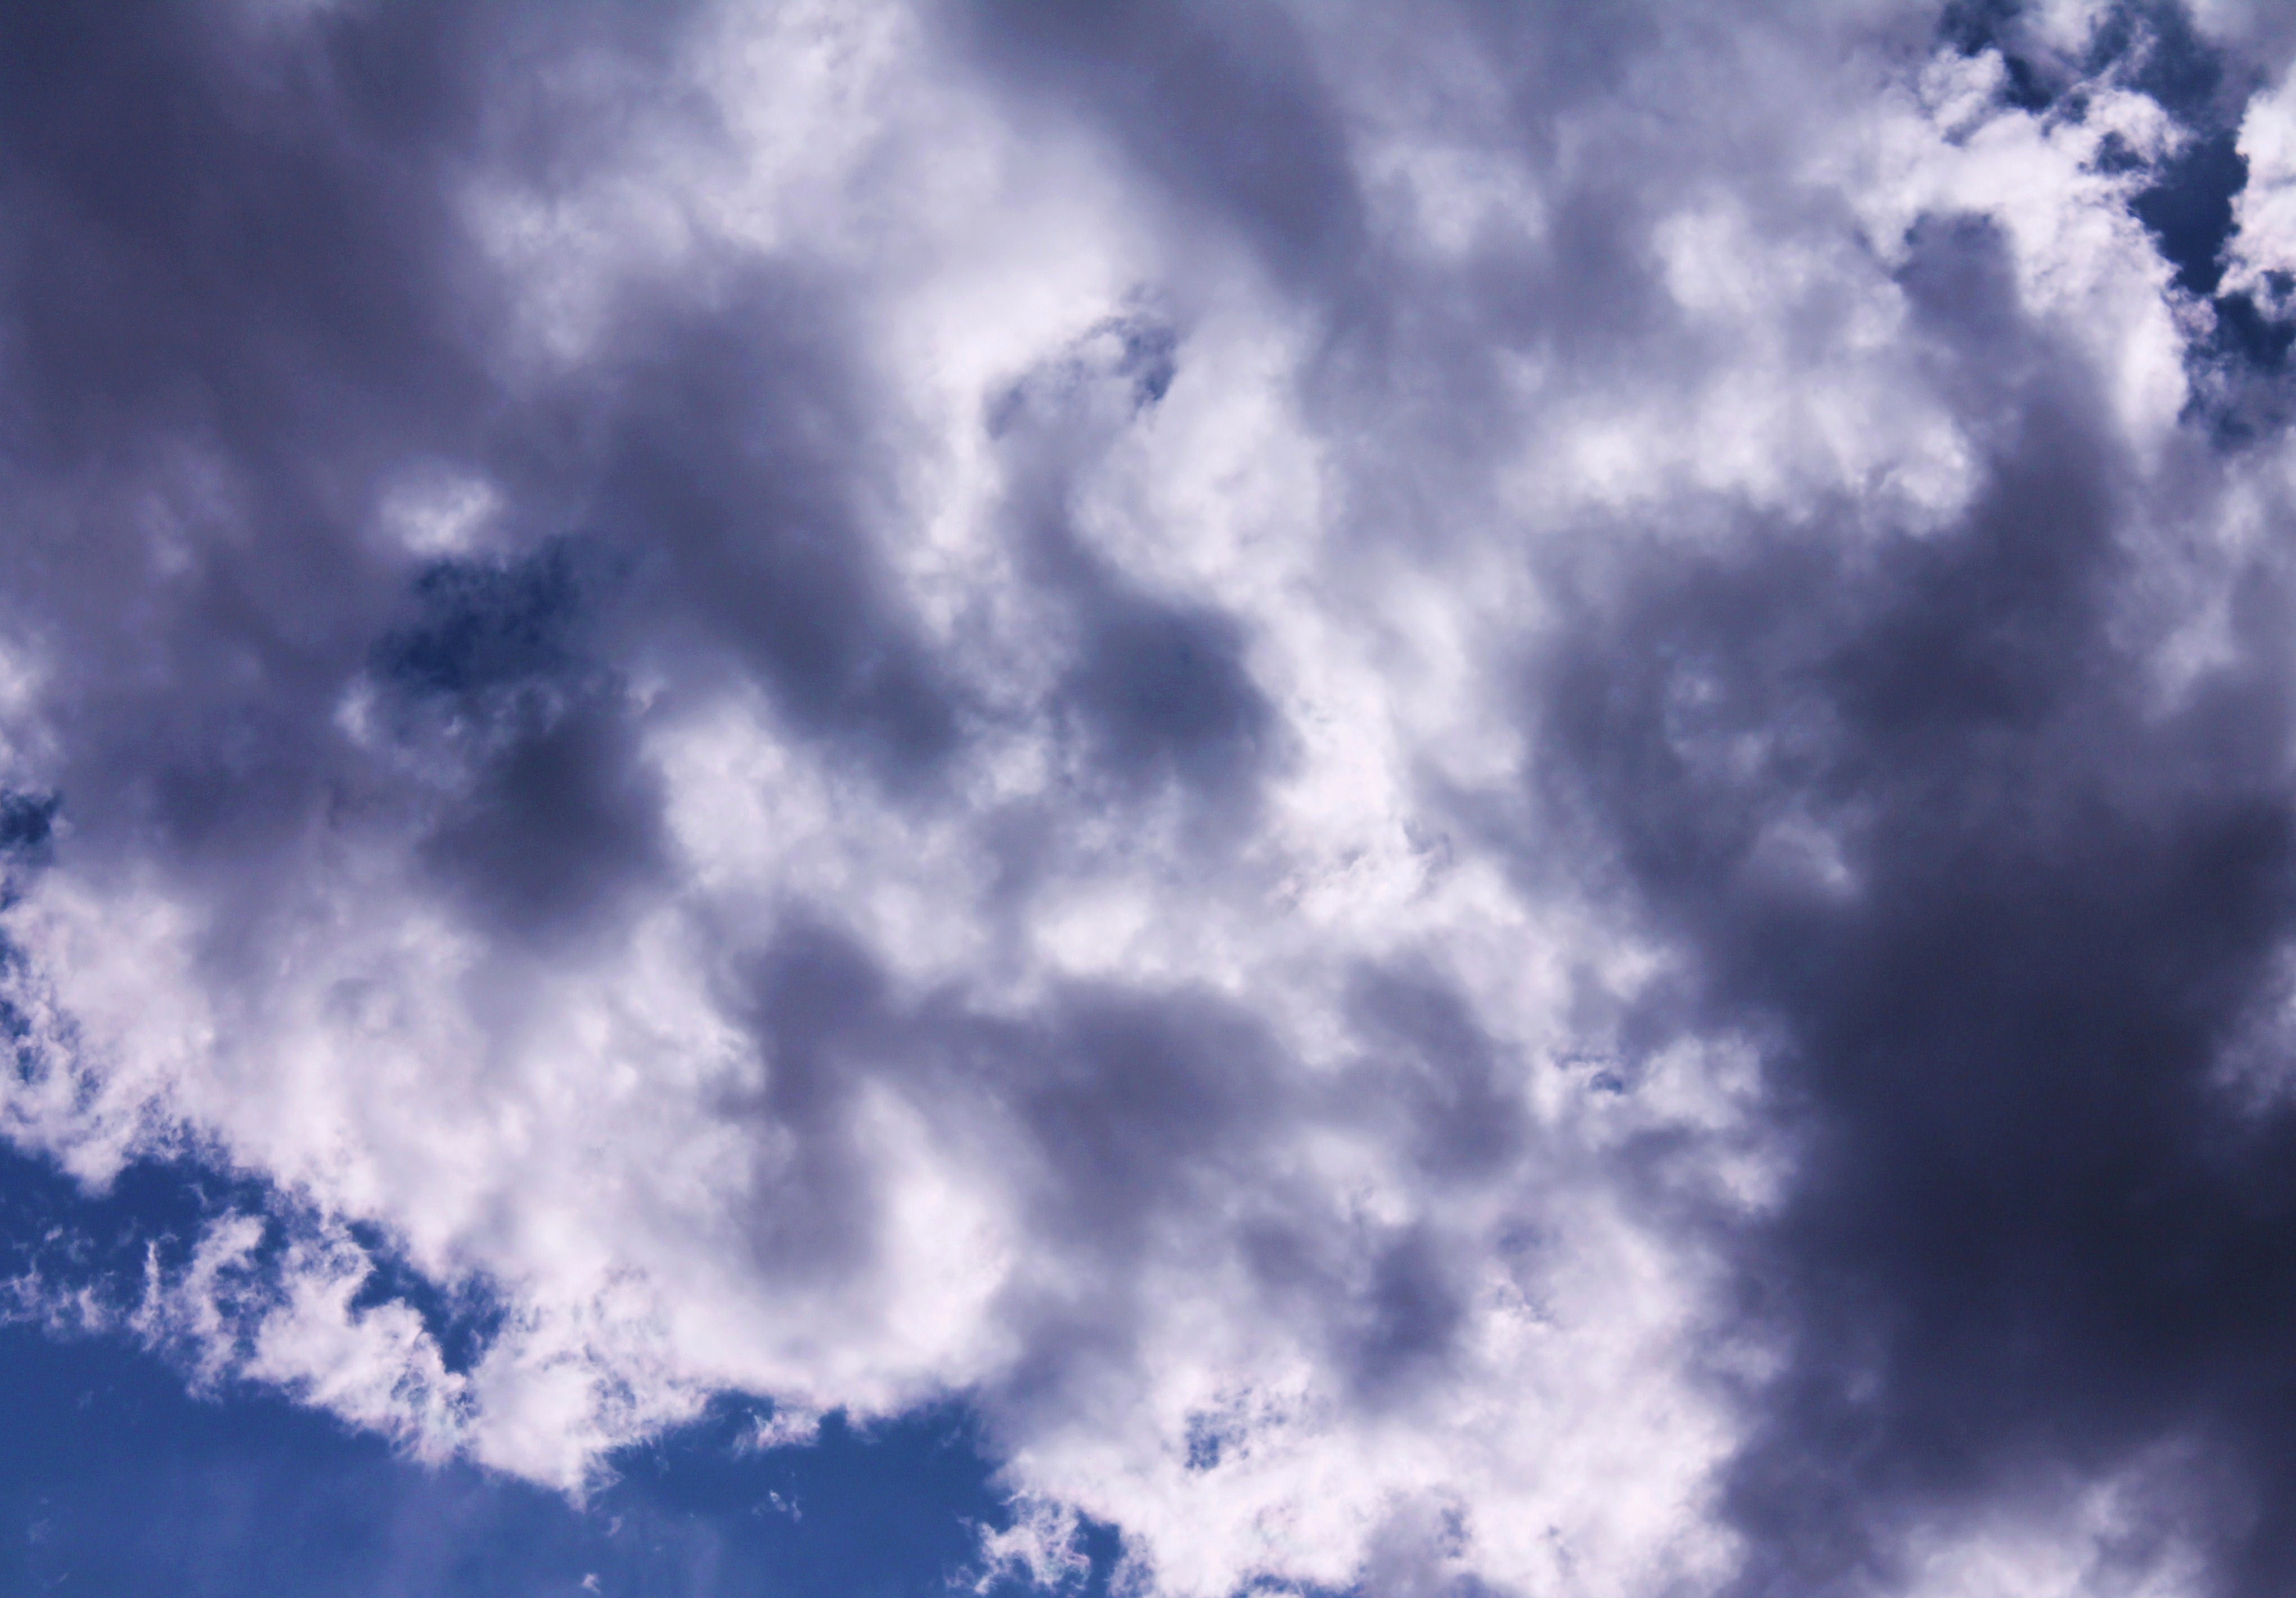
cloud, sky, sunlight, cloudy, atmosphere, daytime, heaven, weather, cumulus, blue, blue sky, new mexico, clouds, cloudy sky, sky clouds, blue sky clouds, desktop background, amber avalona, meteorological phenomenon, atmosphere of earth